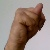
The image shows a hand gesture representing the letter 'N' in Indian Sign Language.